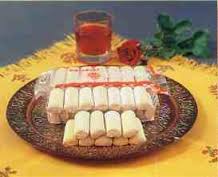
Yemek: lokum